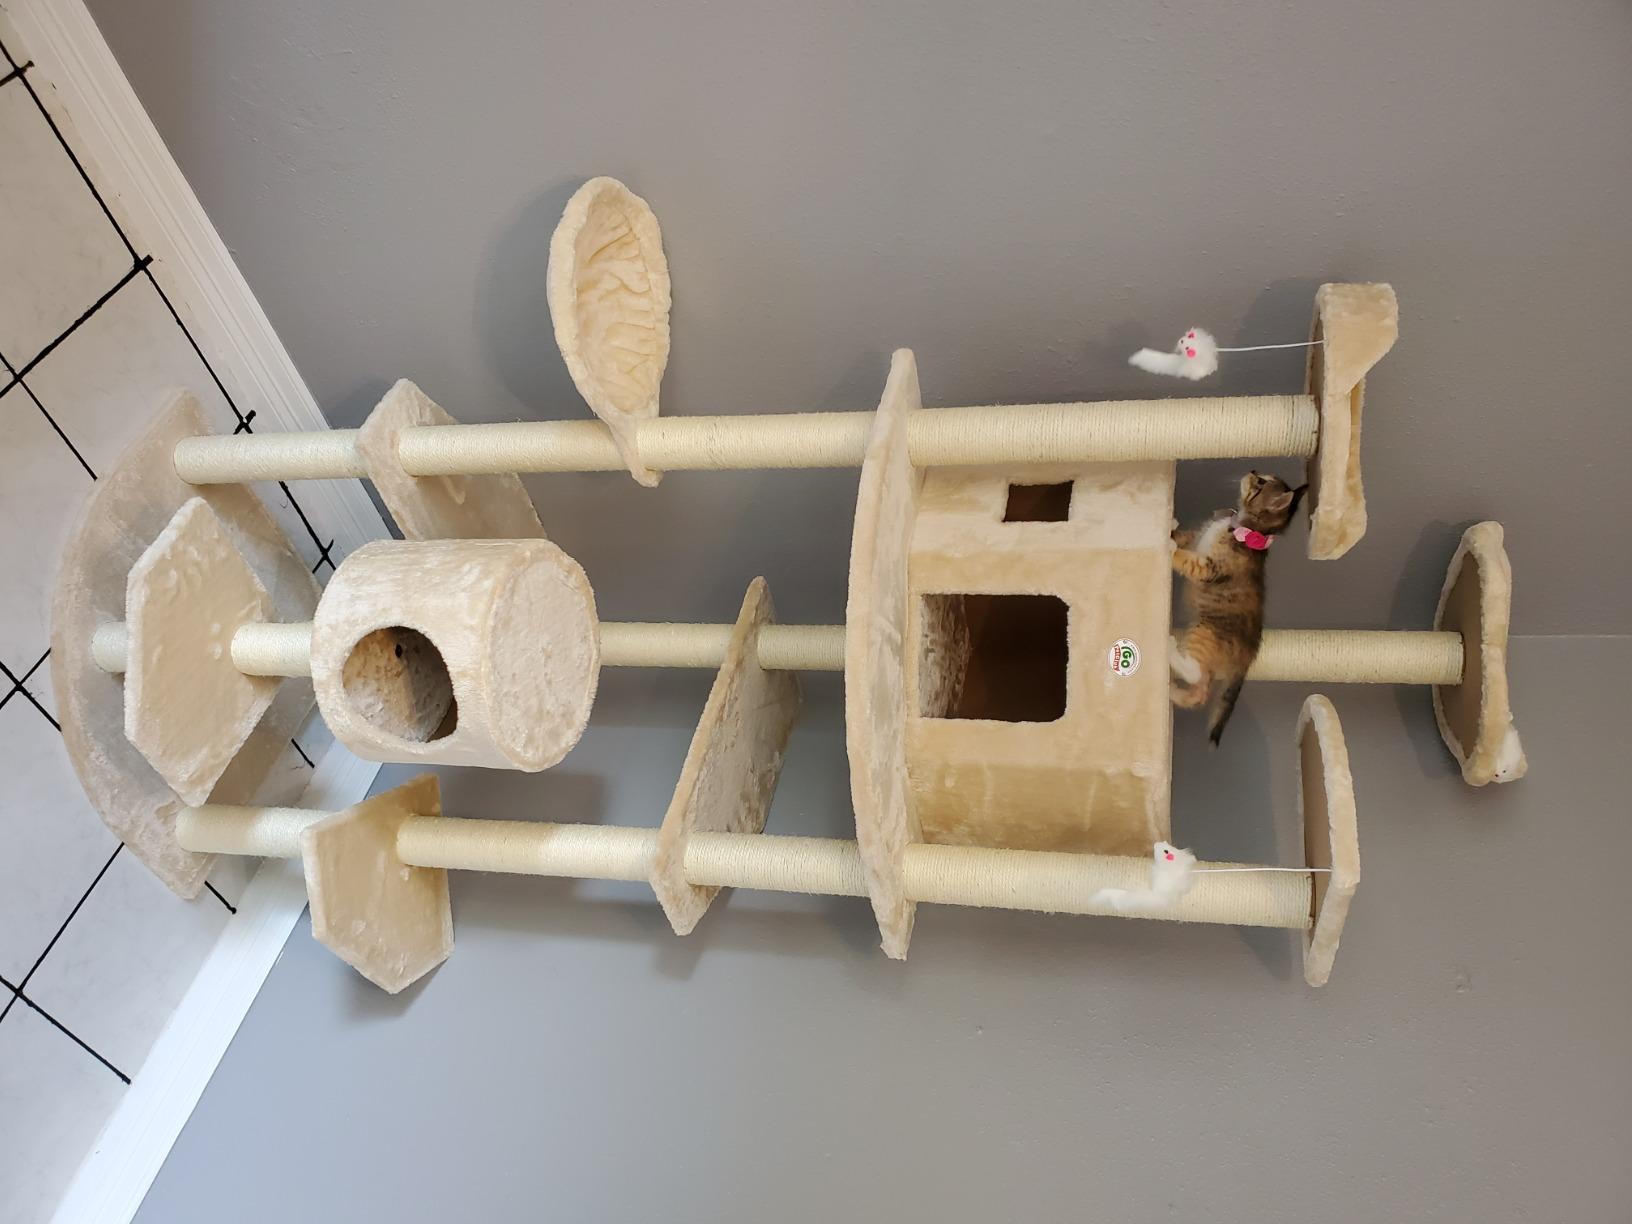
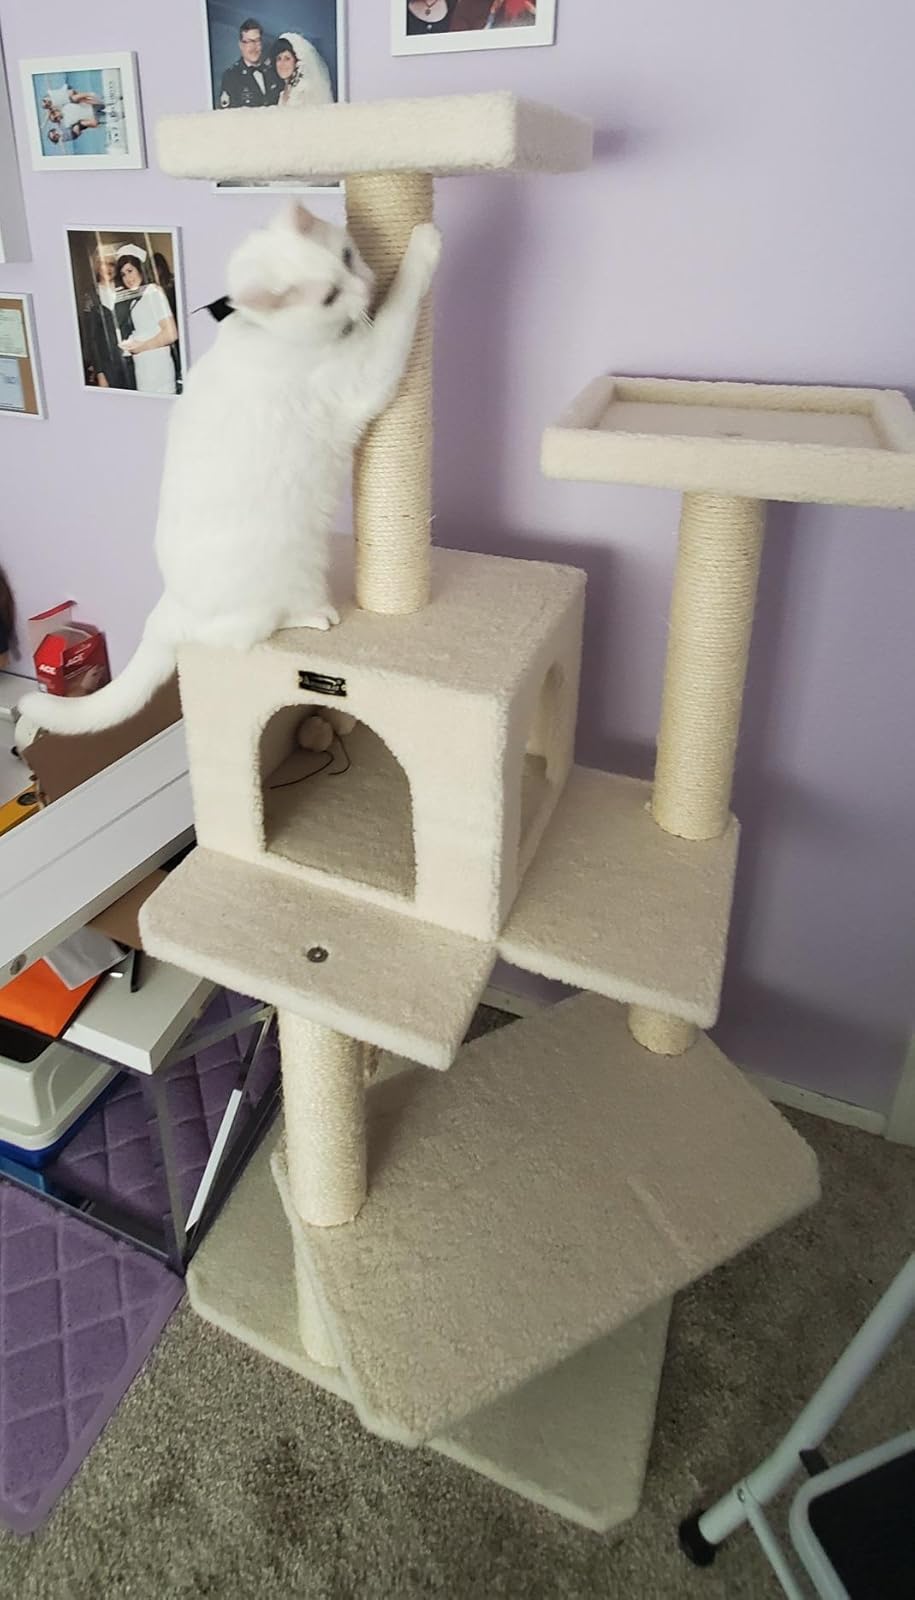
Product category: items_cat tree
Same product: no